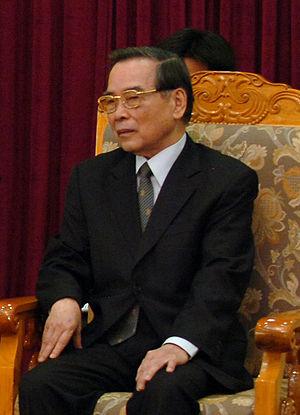
Phan Văn Khải, fut le premier ministre du Viêt Nam du 24 septembre 1997 au 24 juin 2006. Réélu en 2002. Il a été maire de Hô Chi Minh Ville de 1985 à 1989.